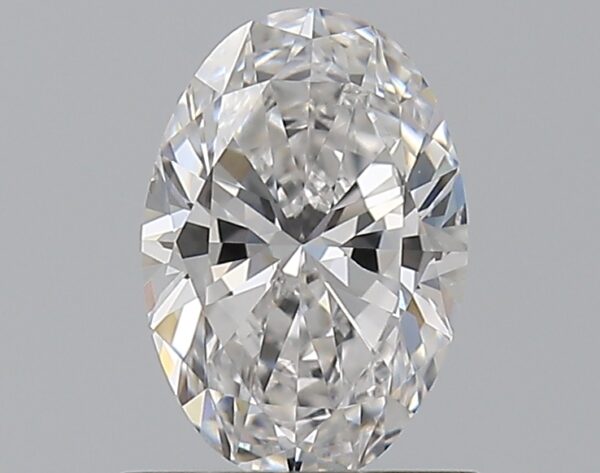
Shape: oval
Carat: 0.7
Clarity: SI1
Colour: E
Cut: EX
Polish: EX
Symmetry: VG
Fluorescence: M
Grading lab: GIA
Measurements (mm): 7.22 x 4.94 x 3.04